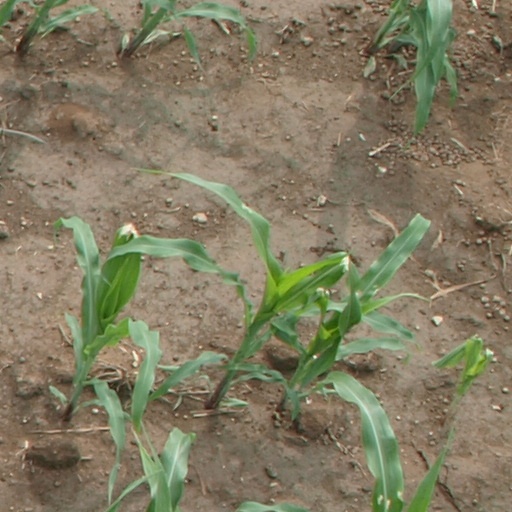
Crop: maize; corn